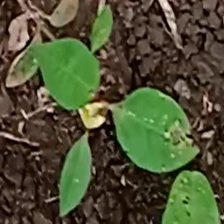
Weed species: Moti_dudhi(Euphorbia_geneculata_L)